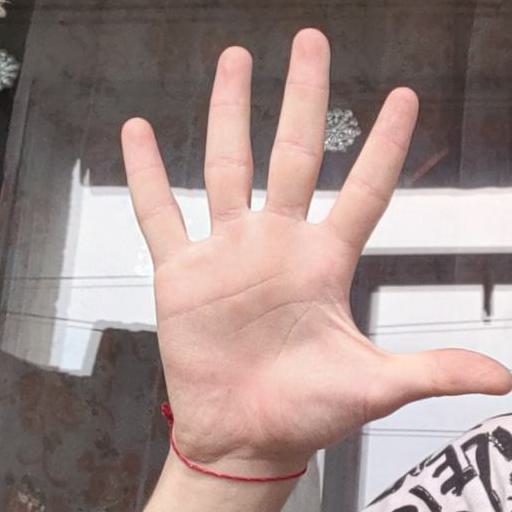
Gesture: palm